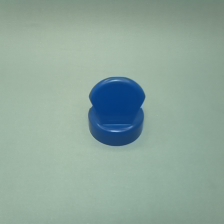
Color: blue
Cap type: flip-top cap